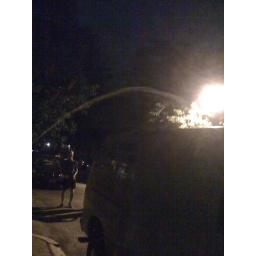
a mysterious stream of water shooting from the sidewalk over a parked van.